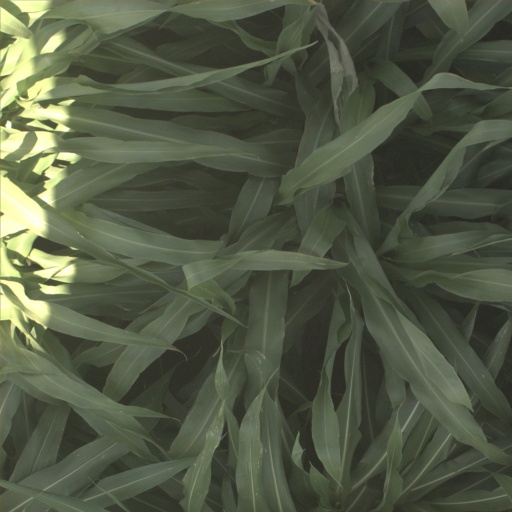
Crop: sorghum